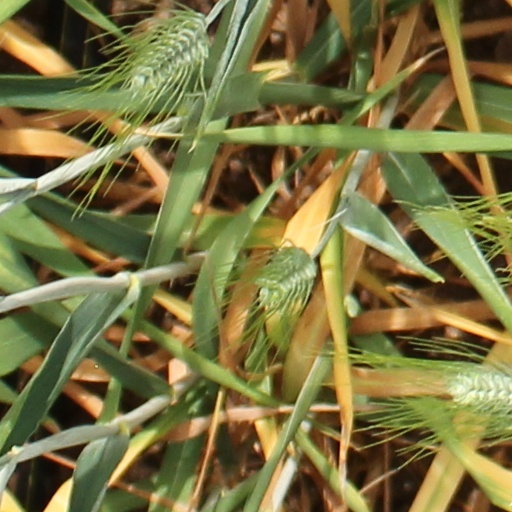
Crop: wheat